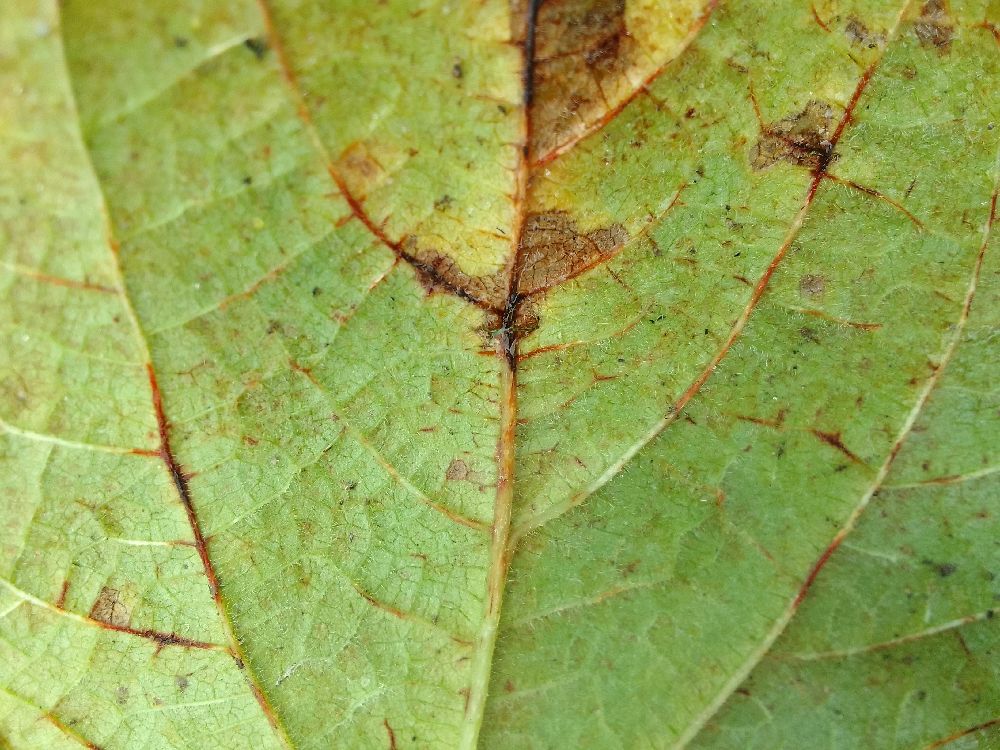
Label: anthracnose